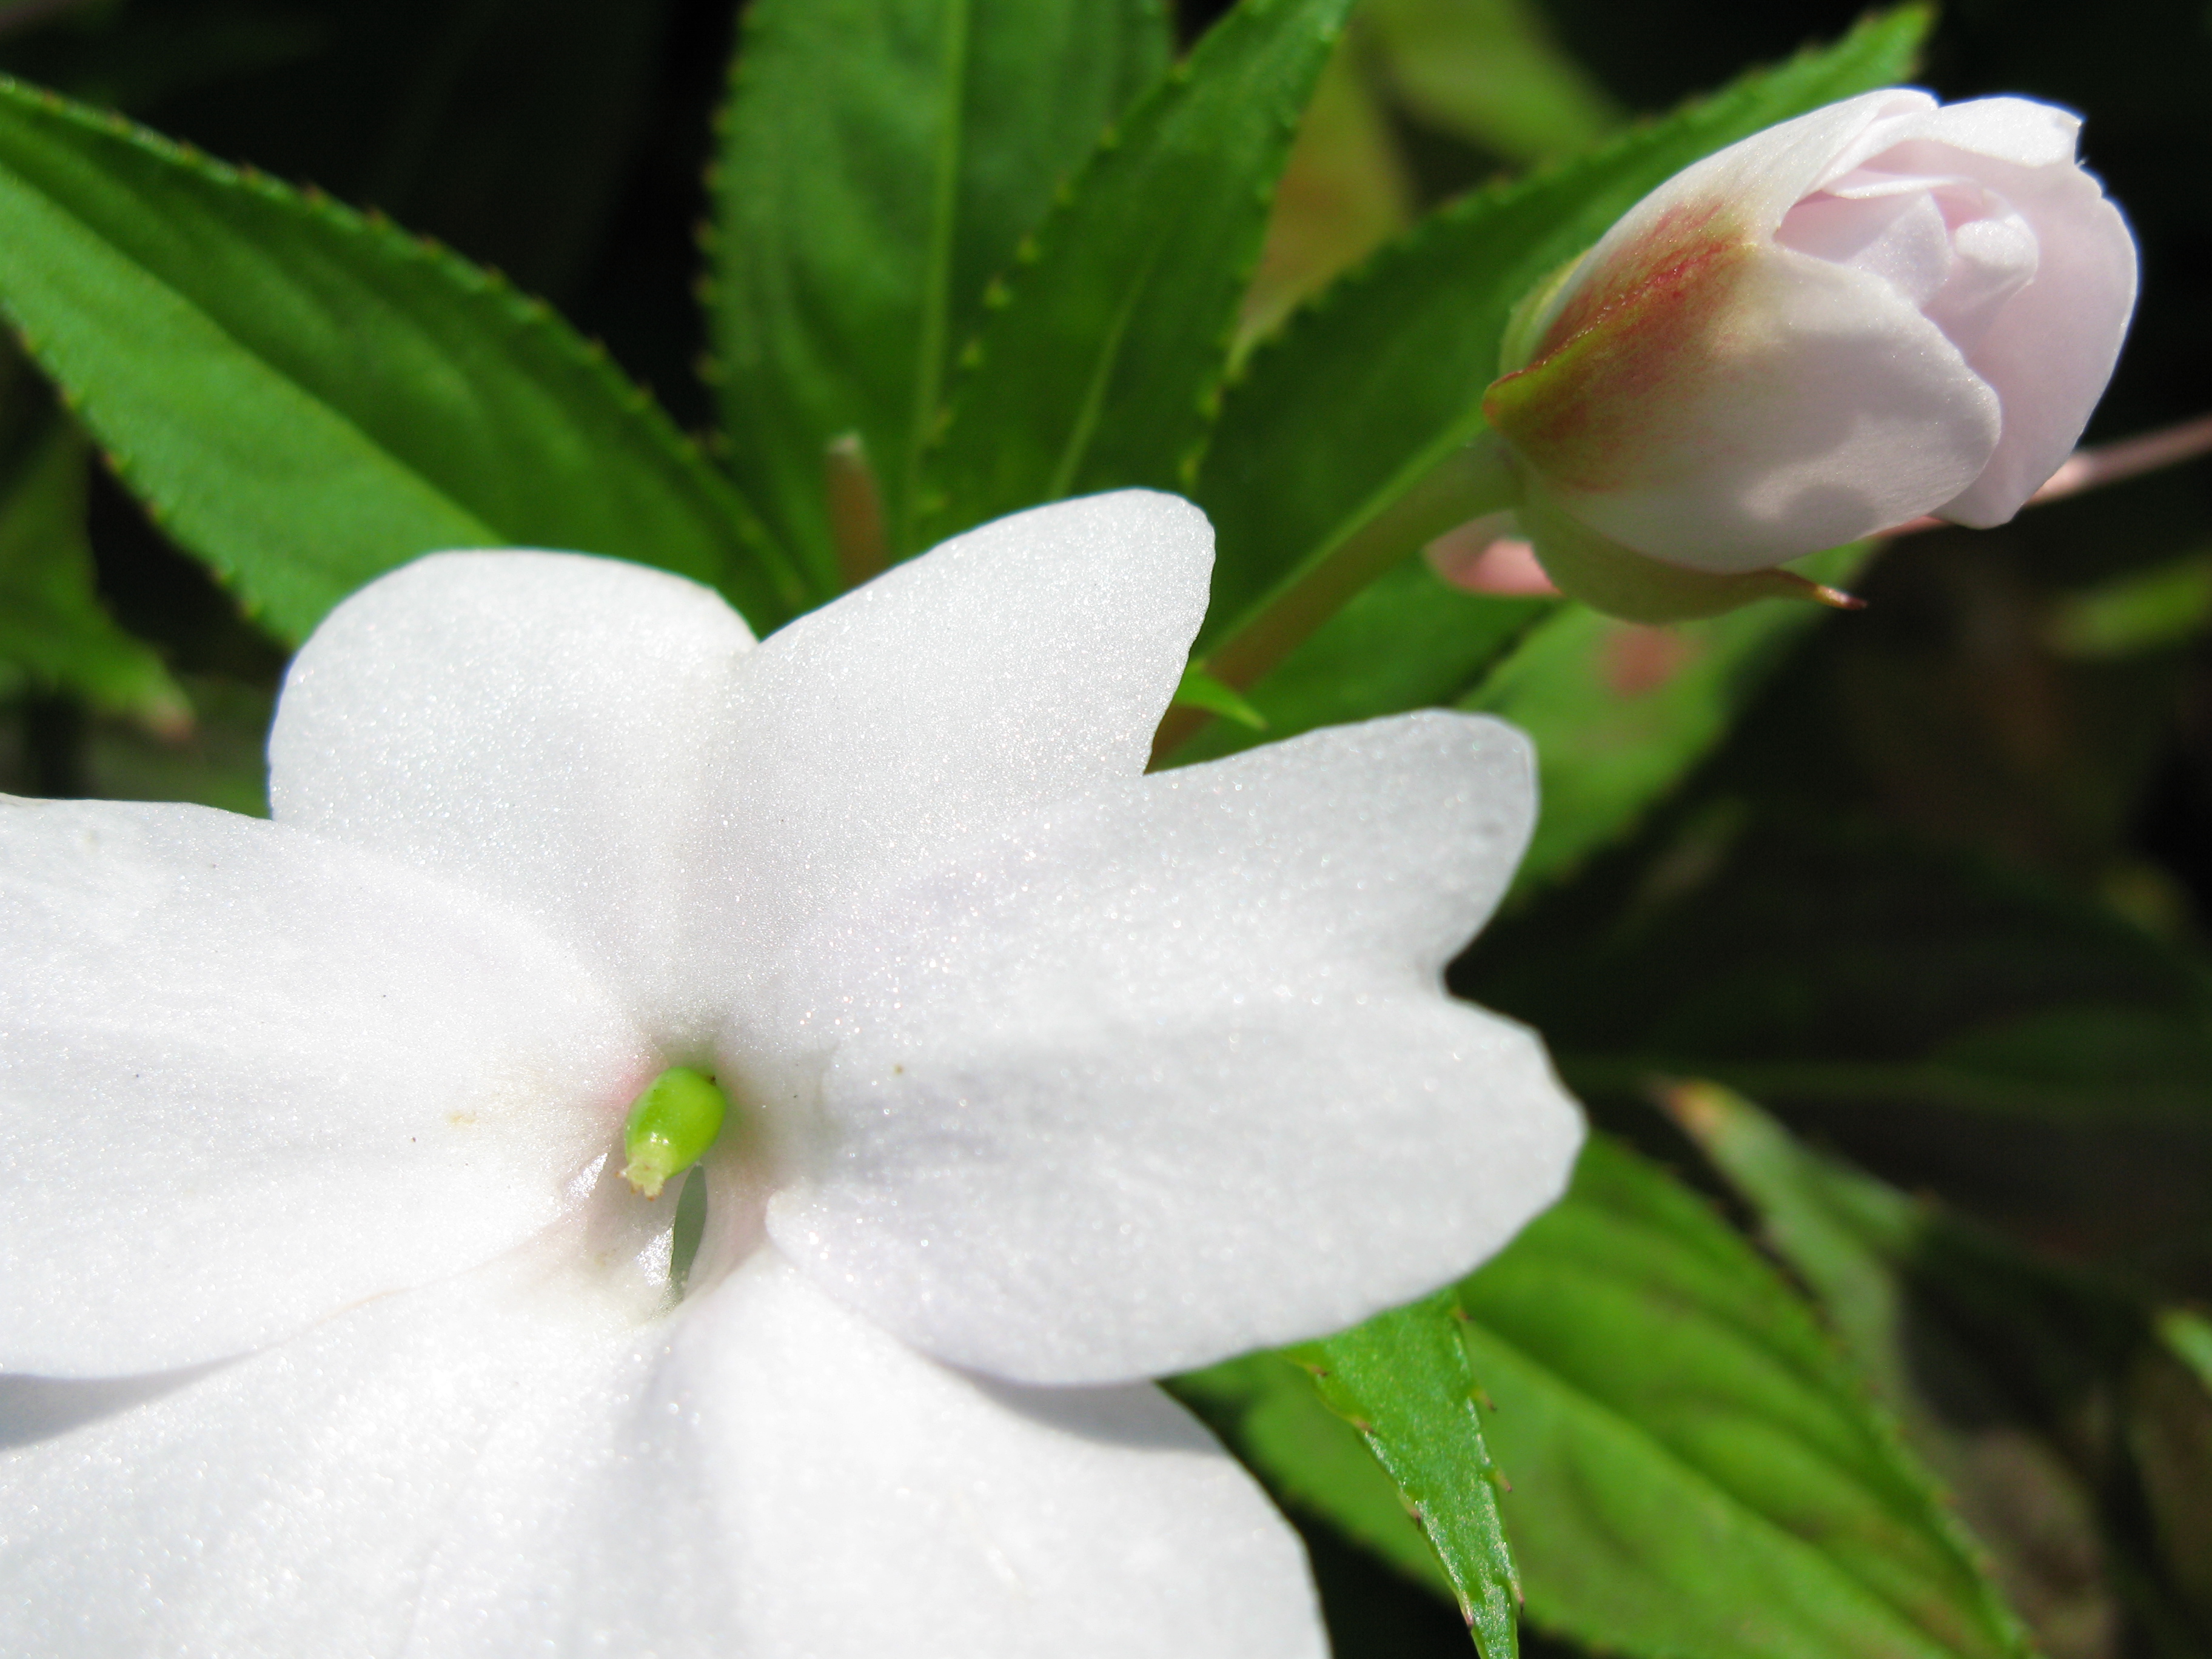
blossom, plant, white, flower, petal, high, botany, flora, wildflower, close up, shrub, hires, hi, res, g7, themacrogroup, gardenia, macro photography, jasmine, flowering plant, land plant